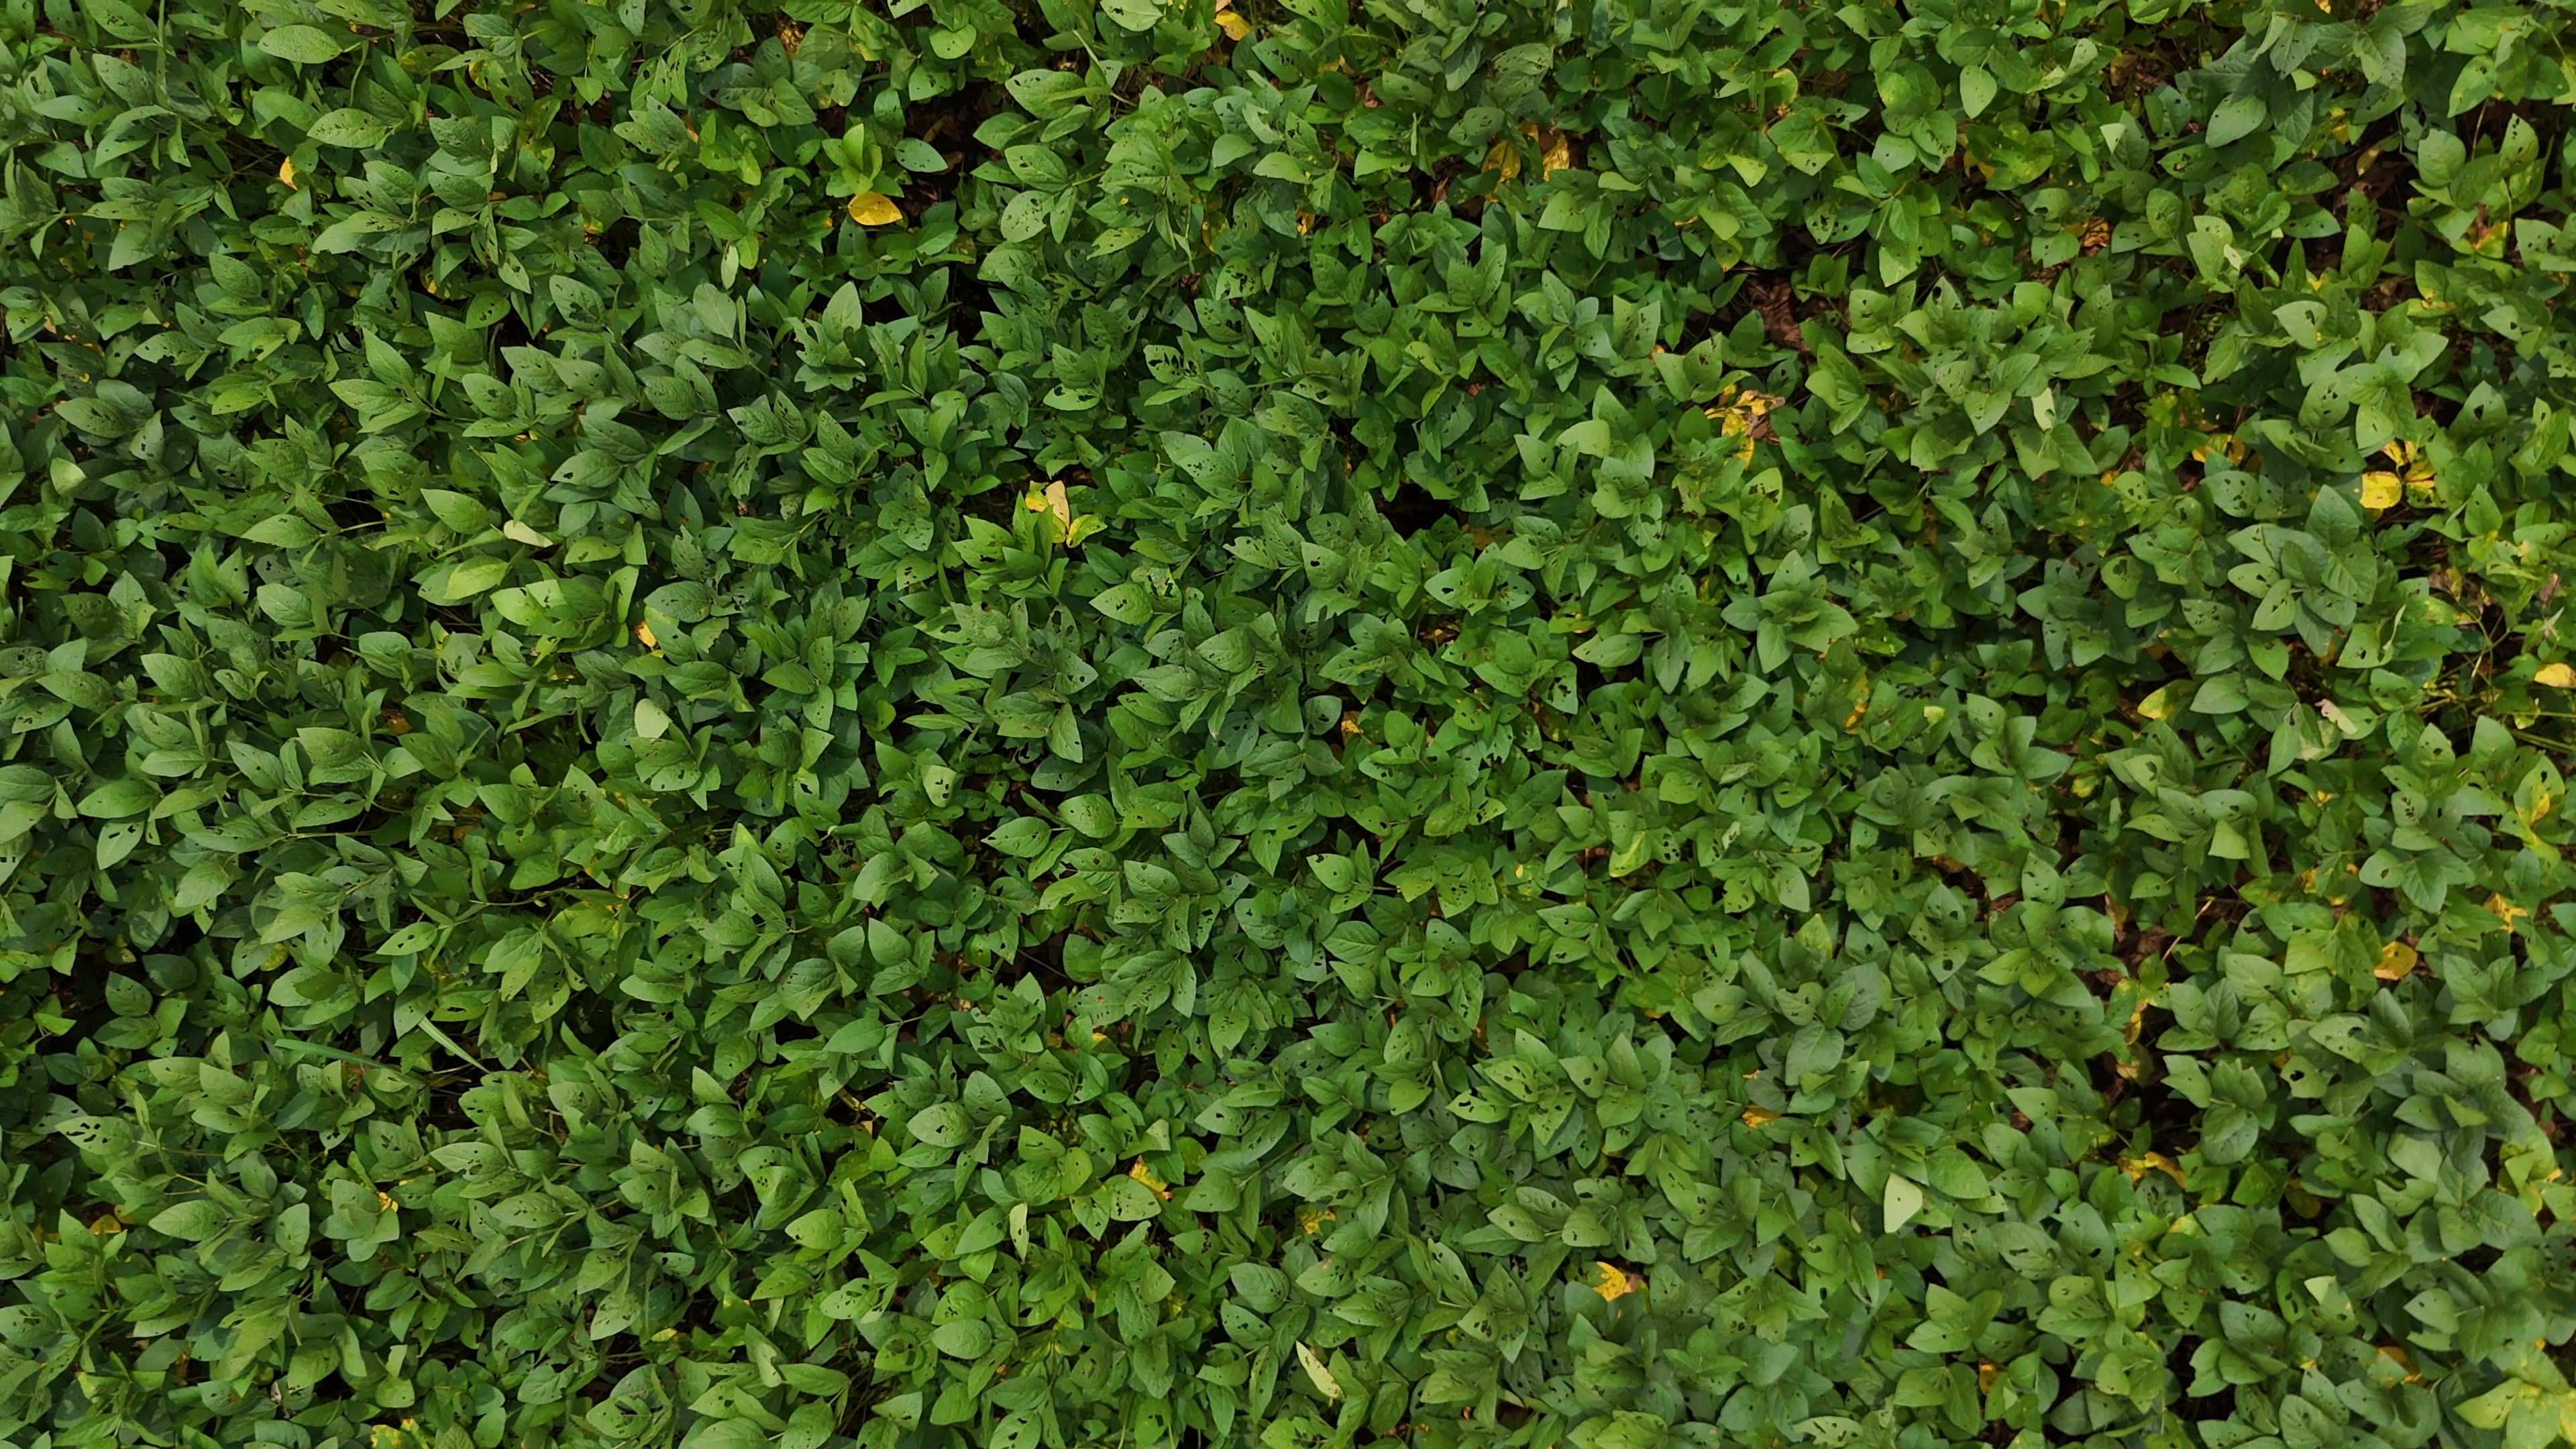
Label: Rust